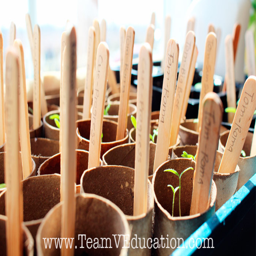
growing a garden with little gardeners .